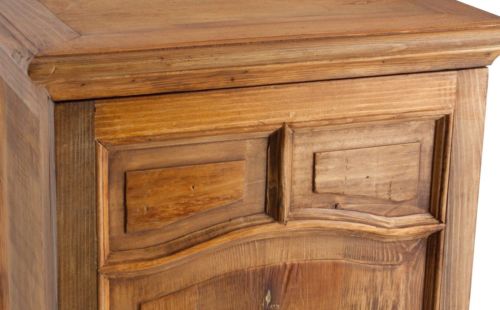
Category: cabinet